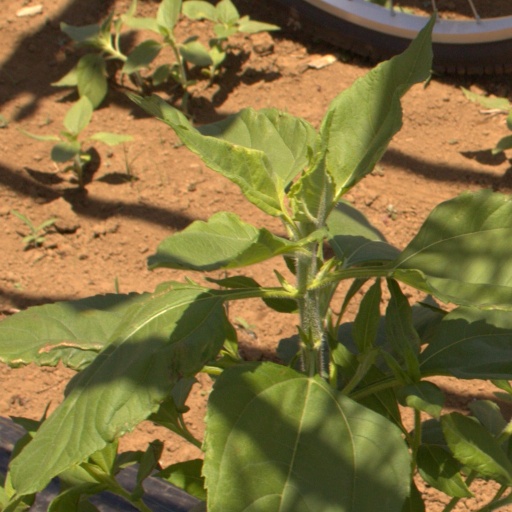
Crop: Jerusalem artichoke